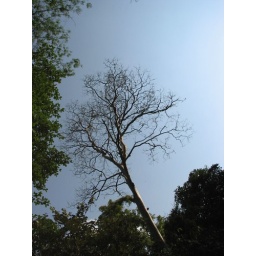
Bare tree in forest